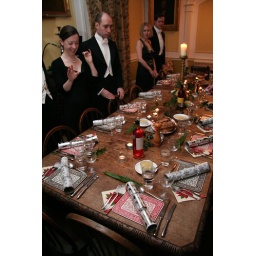
The dress code was raised to white tie. The food was this time laid on by caterers, kindly paid for by Laurence